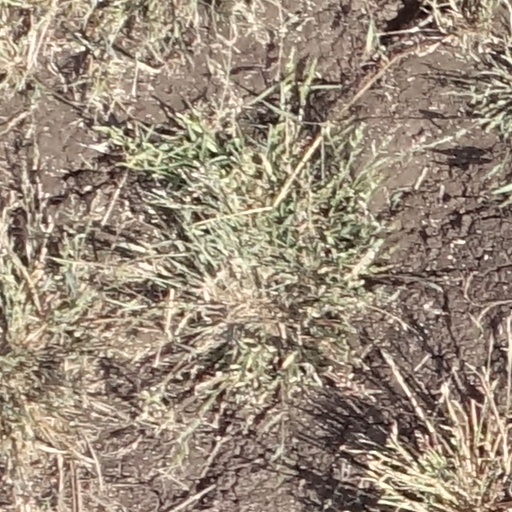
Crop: sorghum